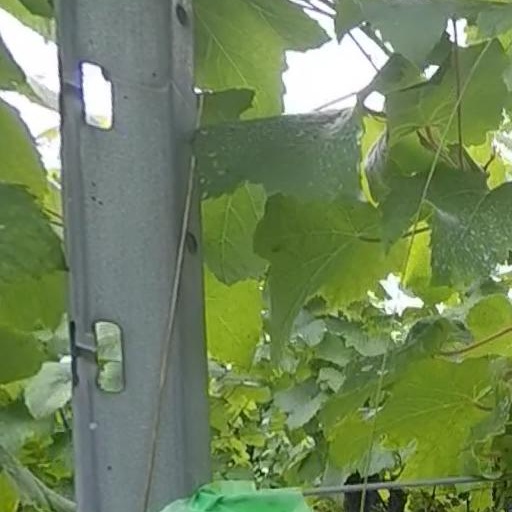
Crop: grape